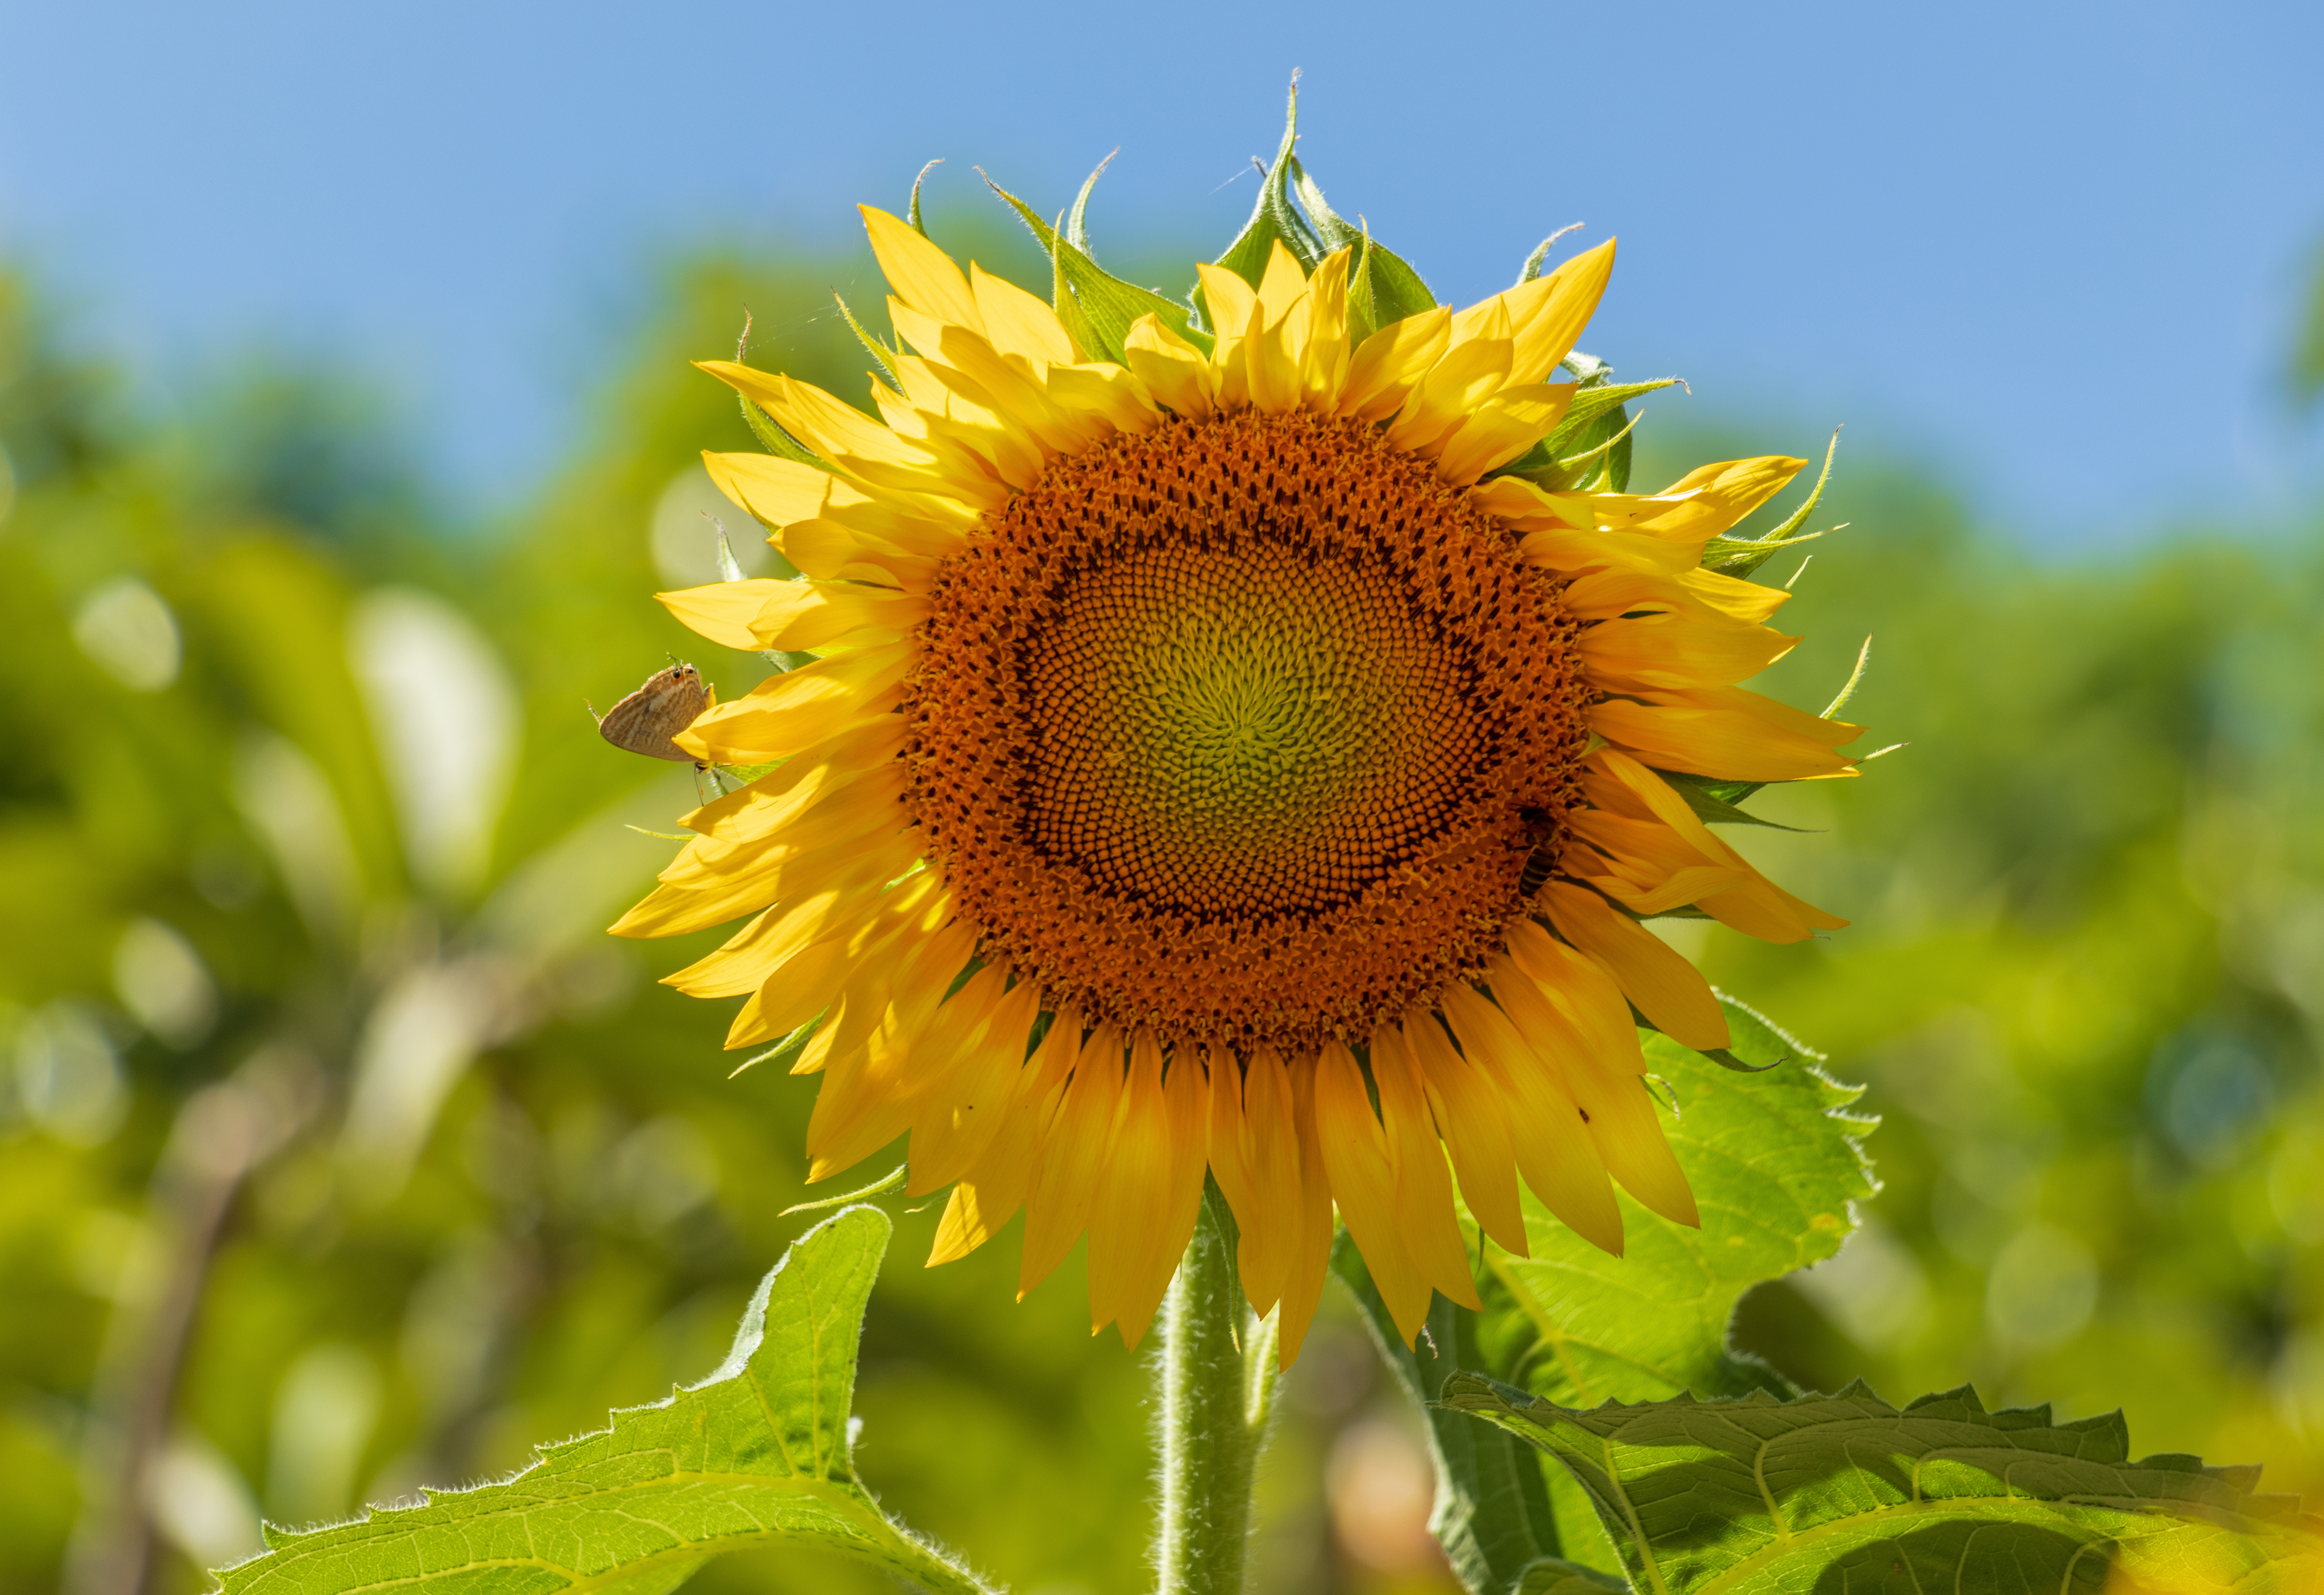
sunflower, flower, flowering plant, yellow, plant, sky, petal, pollen, wildflower, asterales, field, sunlight, plantation, daisy family, annual plant, sunflower seed, vegetarian food, herbaceous plant, Forb, cuisine